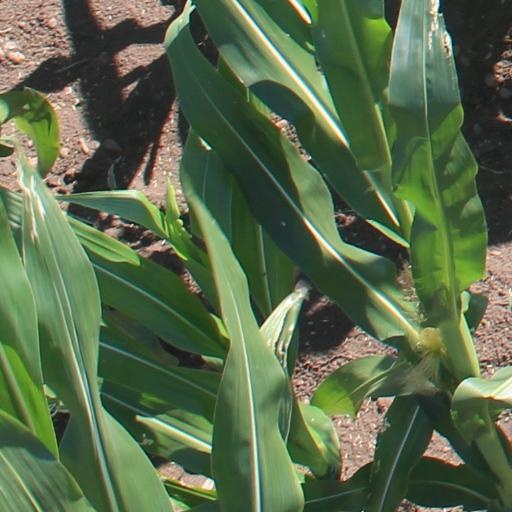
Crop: maize; corn